Zhu Xingyuan

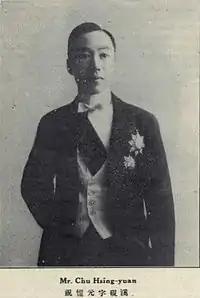
Zhu Xingyuan

Zhu Xinyuan (born 1880) was a politician and diplomat in the Republic of China. He was an important politician during the Provisional Government of the Republic of China and the Wang Jingwei regime. His courtesy name was Yanxi. He was born in Daxing, Zhili (now Beijing).